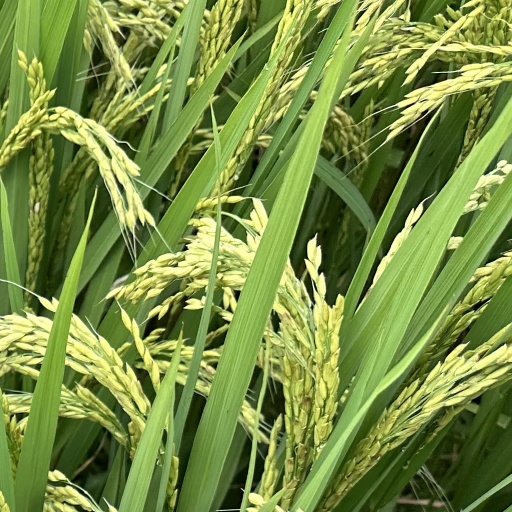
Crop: rice